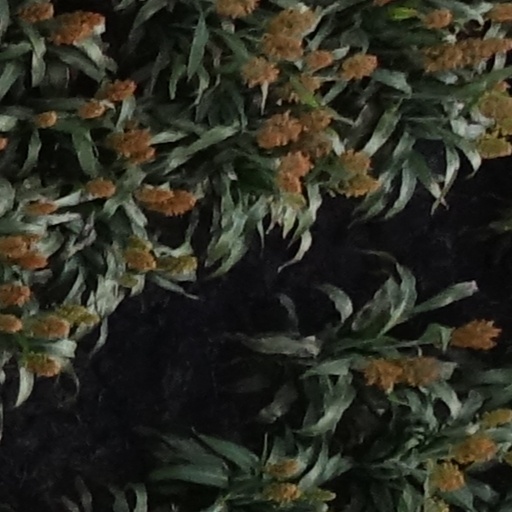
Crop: sorghum